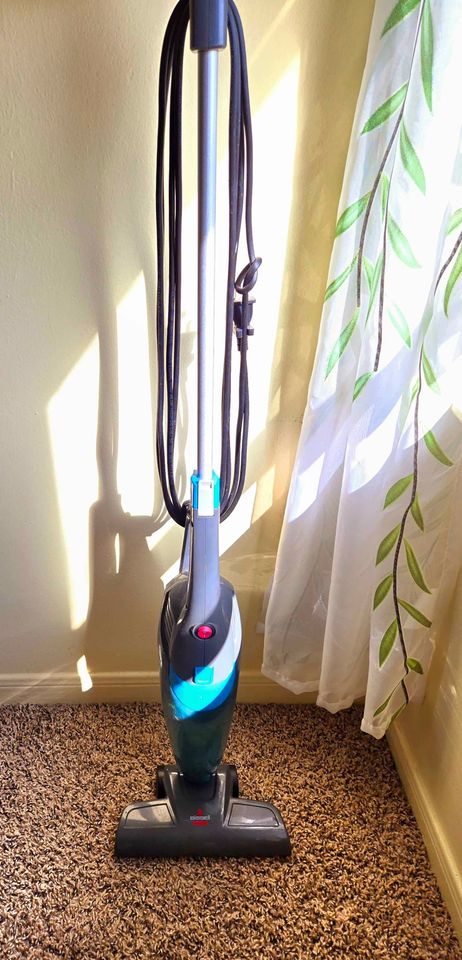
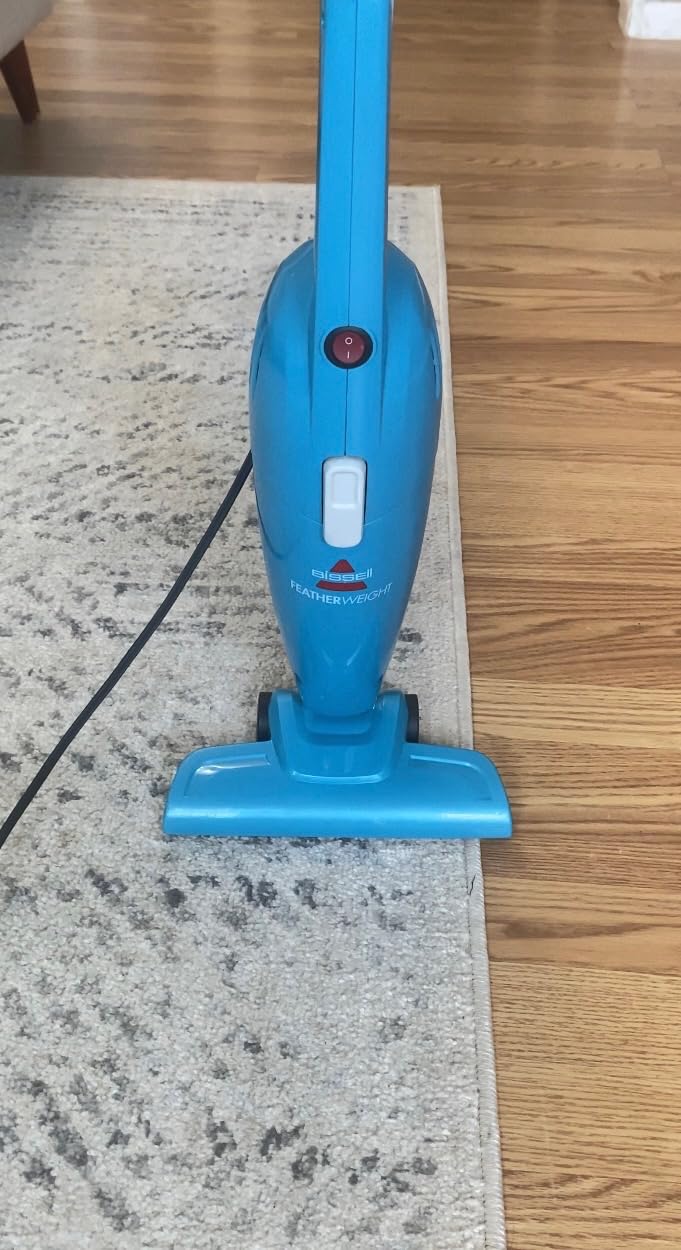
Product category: items_vacuum
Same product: no